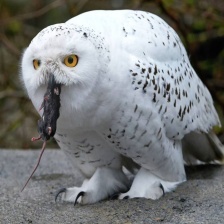
Species: SNOWY OWL
Scientific name: BUBO SCANDIACUS
ImageNet parent category: great_grey_owl